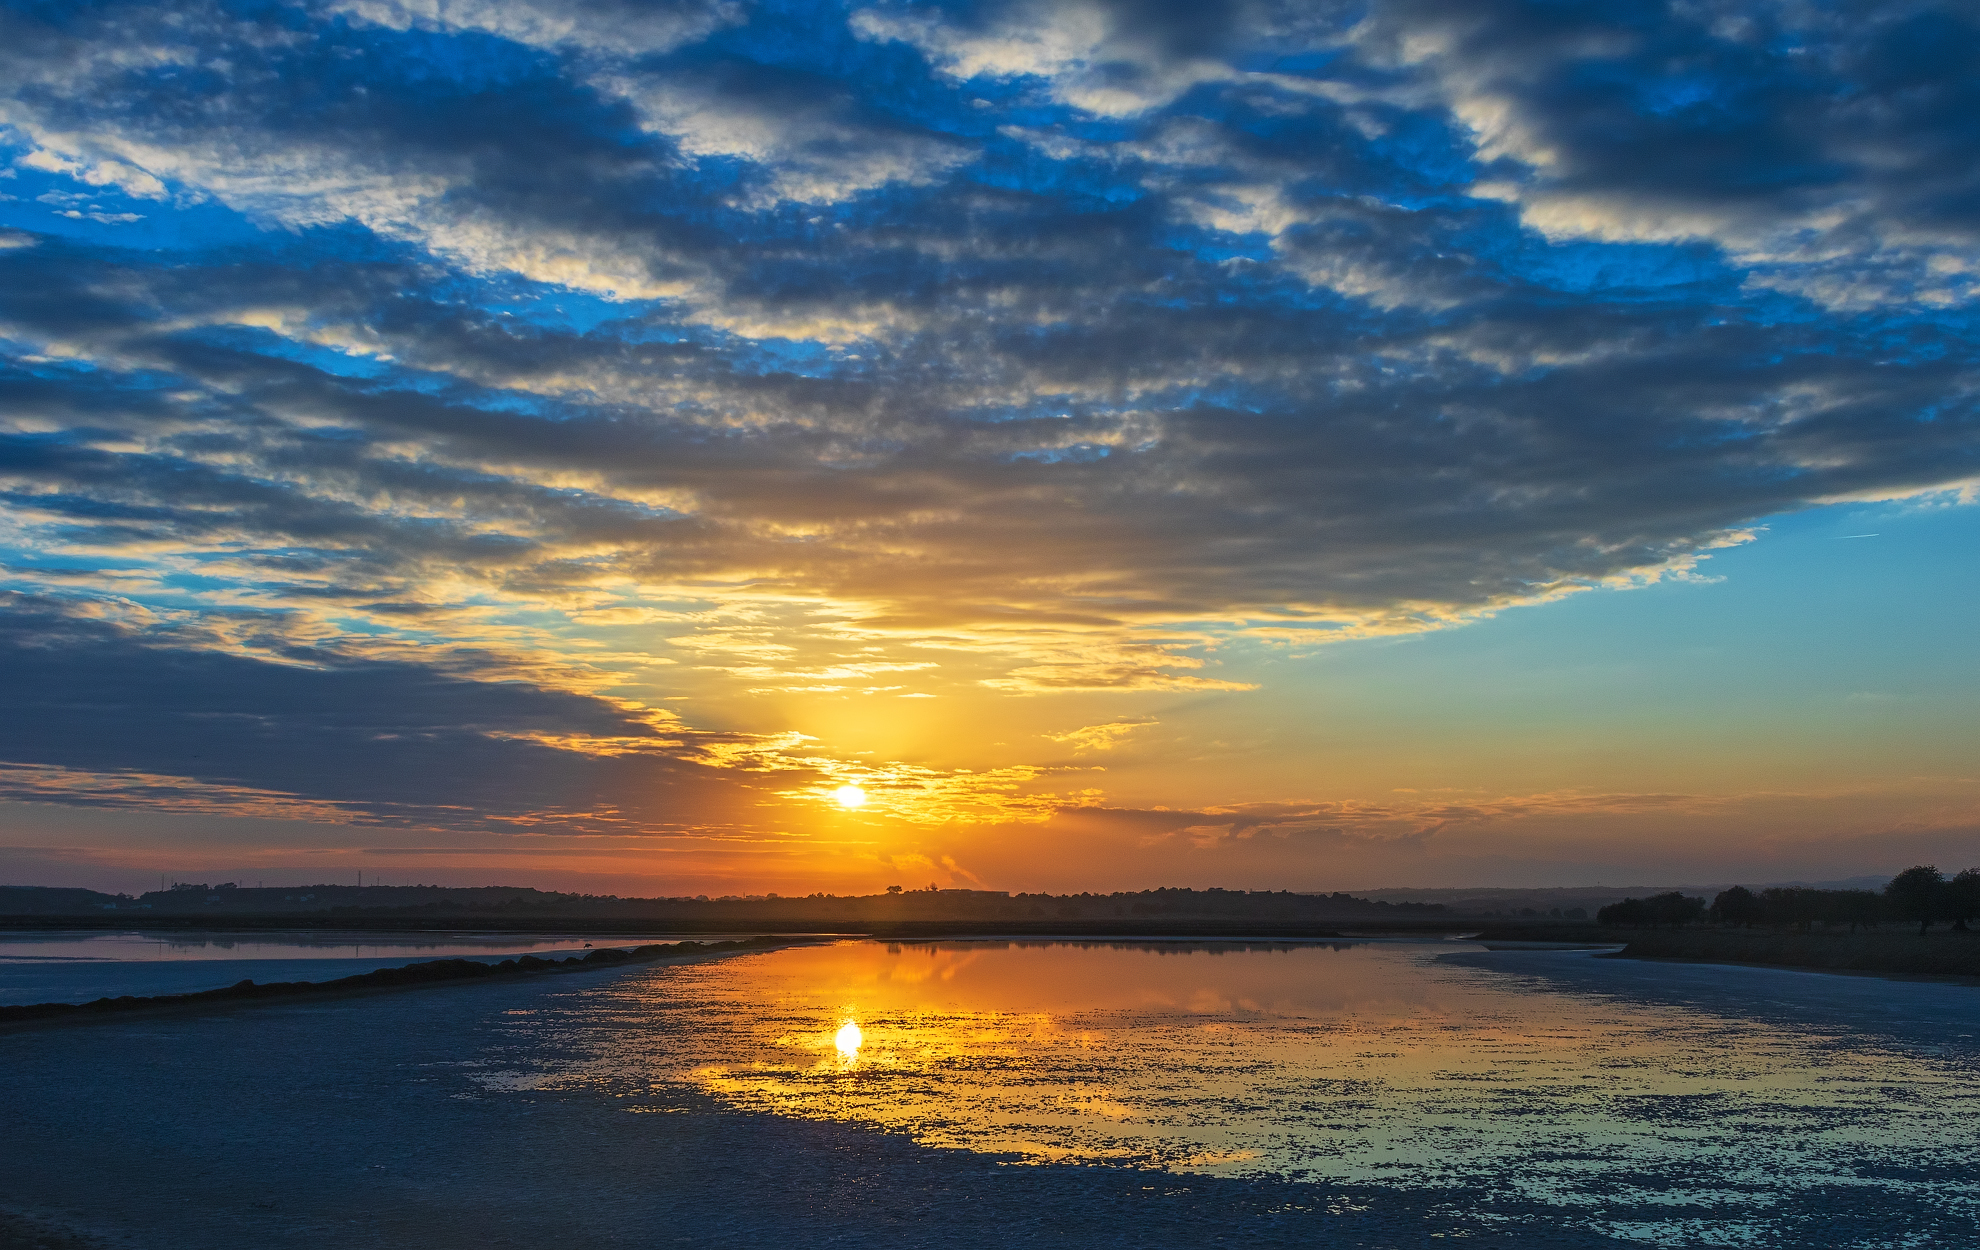
sunset, sky, afterglow, horizon, cloud, water, nature, sunrise, sea, water resources, reflection, dusk, evening, morning, daytime, ocean, natural landscape, atmosphere, calm, dawn, sound, sunlight, river, coast, sun, shore, waterway, red sky at morning, lake, tree, landscape, inlet, loch, wave, cumulus, bay, beach, bank, reservoir, tide, meteorological phenomenon, wind wave, coastal and oceanic landforms, vacation, tropics